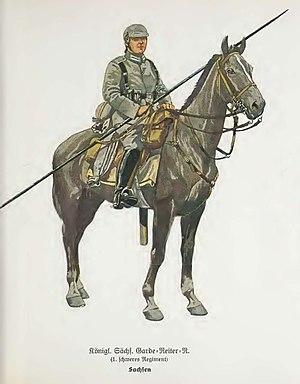
La 8ᵉ division de cavalerie est une unité de cavalerie de l'armée saxonne, partie de l'armée impériale allemande, qui participe lors de la Première Guerre mondiale aux combats du front de l'Ouest en août 1914 et fait le reste de la guerre sur le front de l'Est. Elle est dissoute en avril 1918.
La 45ᵉ division de Landwehr est une unité d'infanterie territoriale de l'armée saxonne, partie de l'armée impériale allemande, créée en 1917 pendant la Première Guerre mondiale. Elle combat sur le front de l'Est et participe à l'occupation de l'Ukraine. Elle est rapatriée et dissoute en 1919.